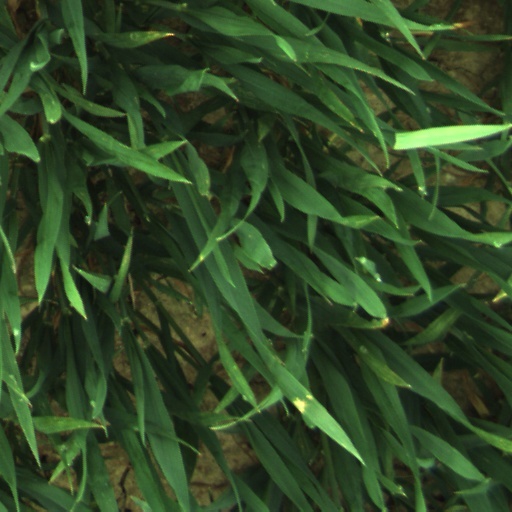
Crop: wheat